Vestre Slidre

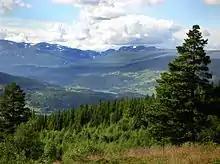
View over Lomen from the Garberg site, with Vang slightly to the left and Jotunheimen in the background. Down by the lake and to the right is Lomen.

The municipality of Vestre Slidre was established in 1849 when the old municipality of Slidre was divided into two municipalities: Vestre Slidre (population: 3,130) and Øystre Slidre (population: 2,406). On 1 January 1899, a small unpopulated part of Øystre Slidre was transferred to Vestre Slidre. On 1 January 2021, the Skjelgrenda area of Vestre Slidre was transferred to Øystre Slidre.